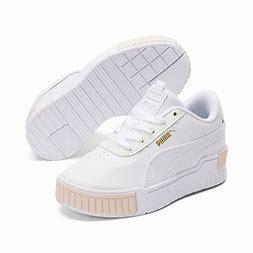
Brand: Puma
Model: Cali